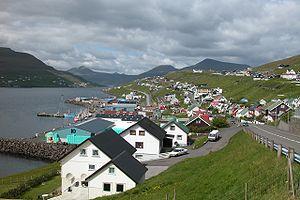
Runavík est un important port de pêche des Îles Féroé situé au sud de l'île d'Eysturoy. Il fut fondée en 1916 par Hans Tausen, mais la ville ne prendra ce nom qu'en 1936. Il est le chef de la commune de Runavík.